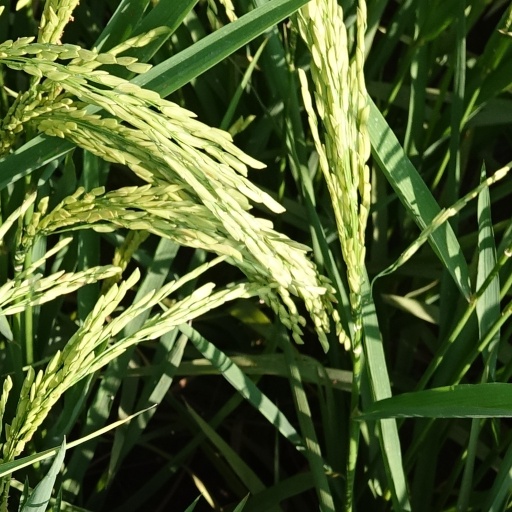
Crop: rice